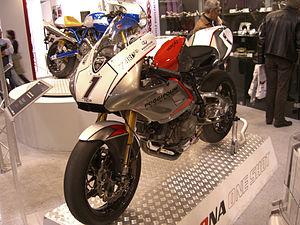
La 666 L.E. est un modèle de motocyclette du constructeur italien Bimota.